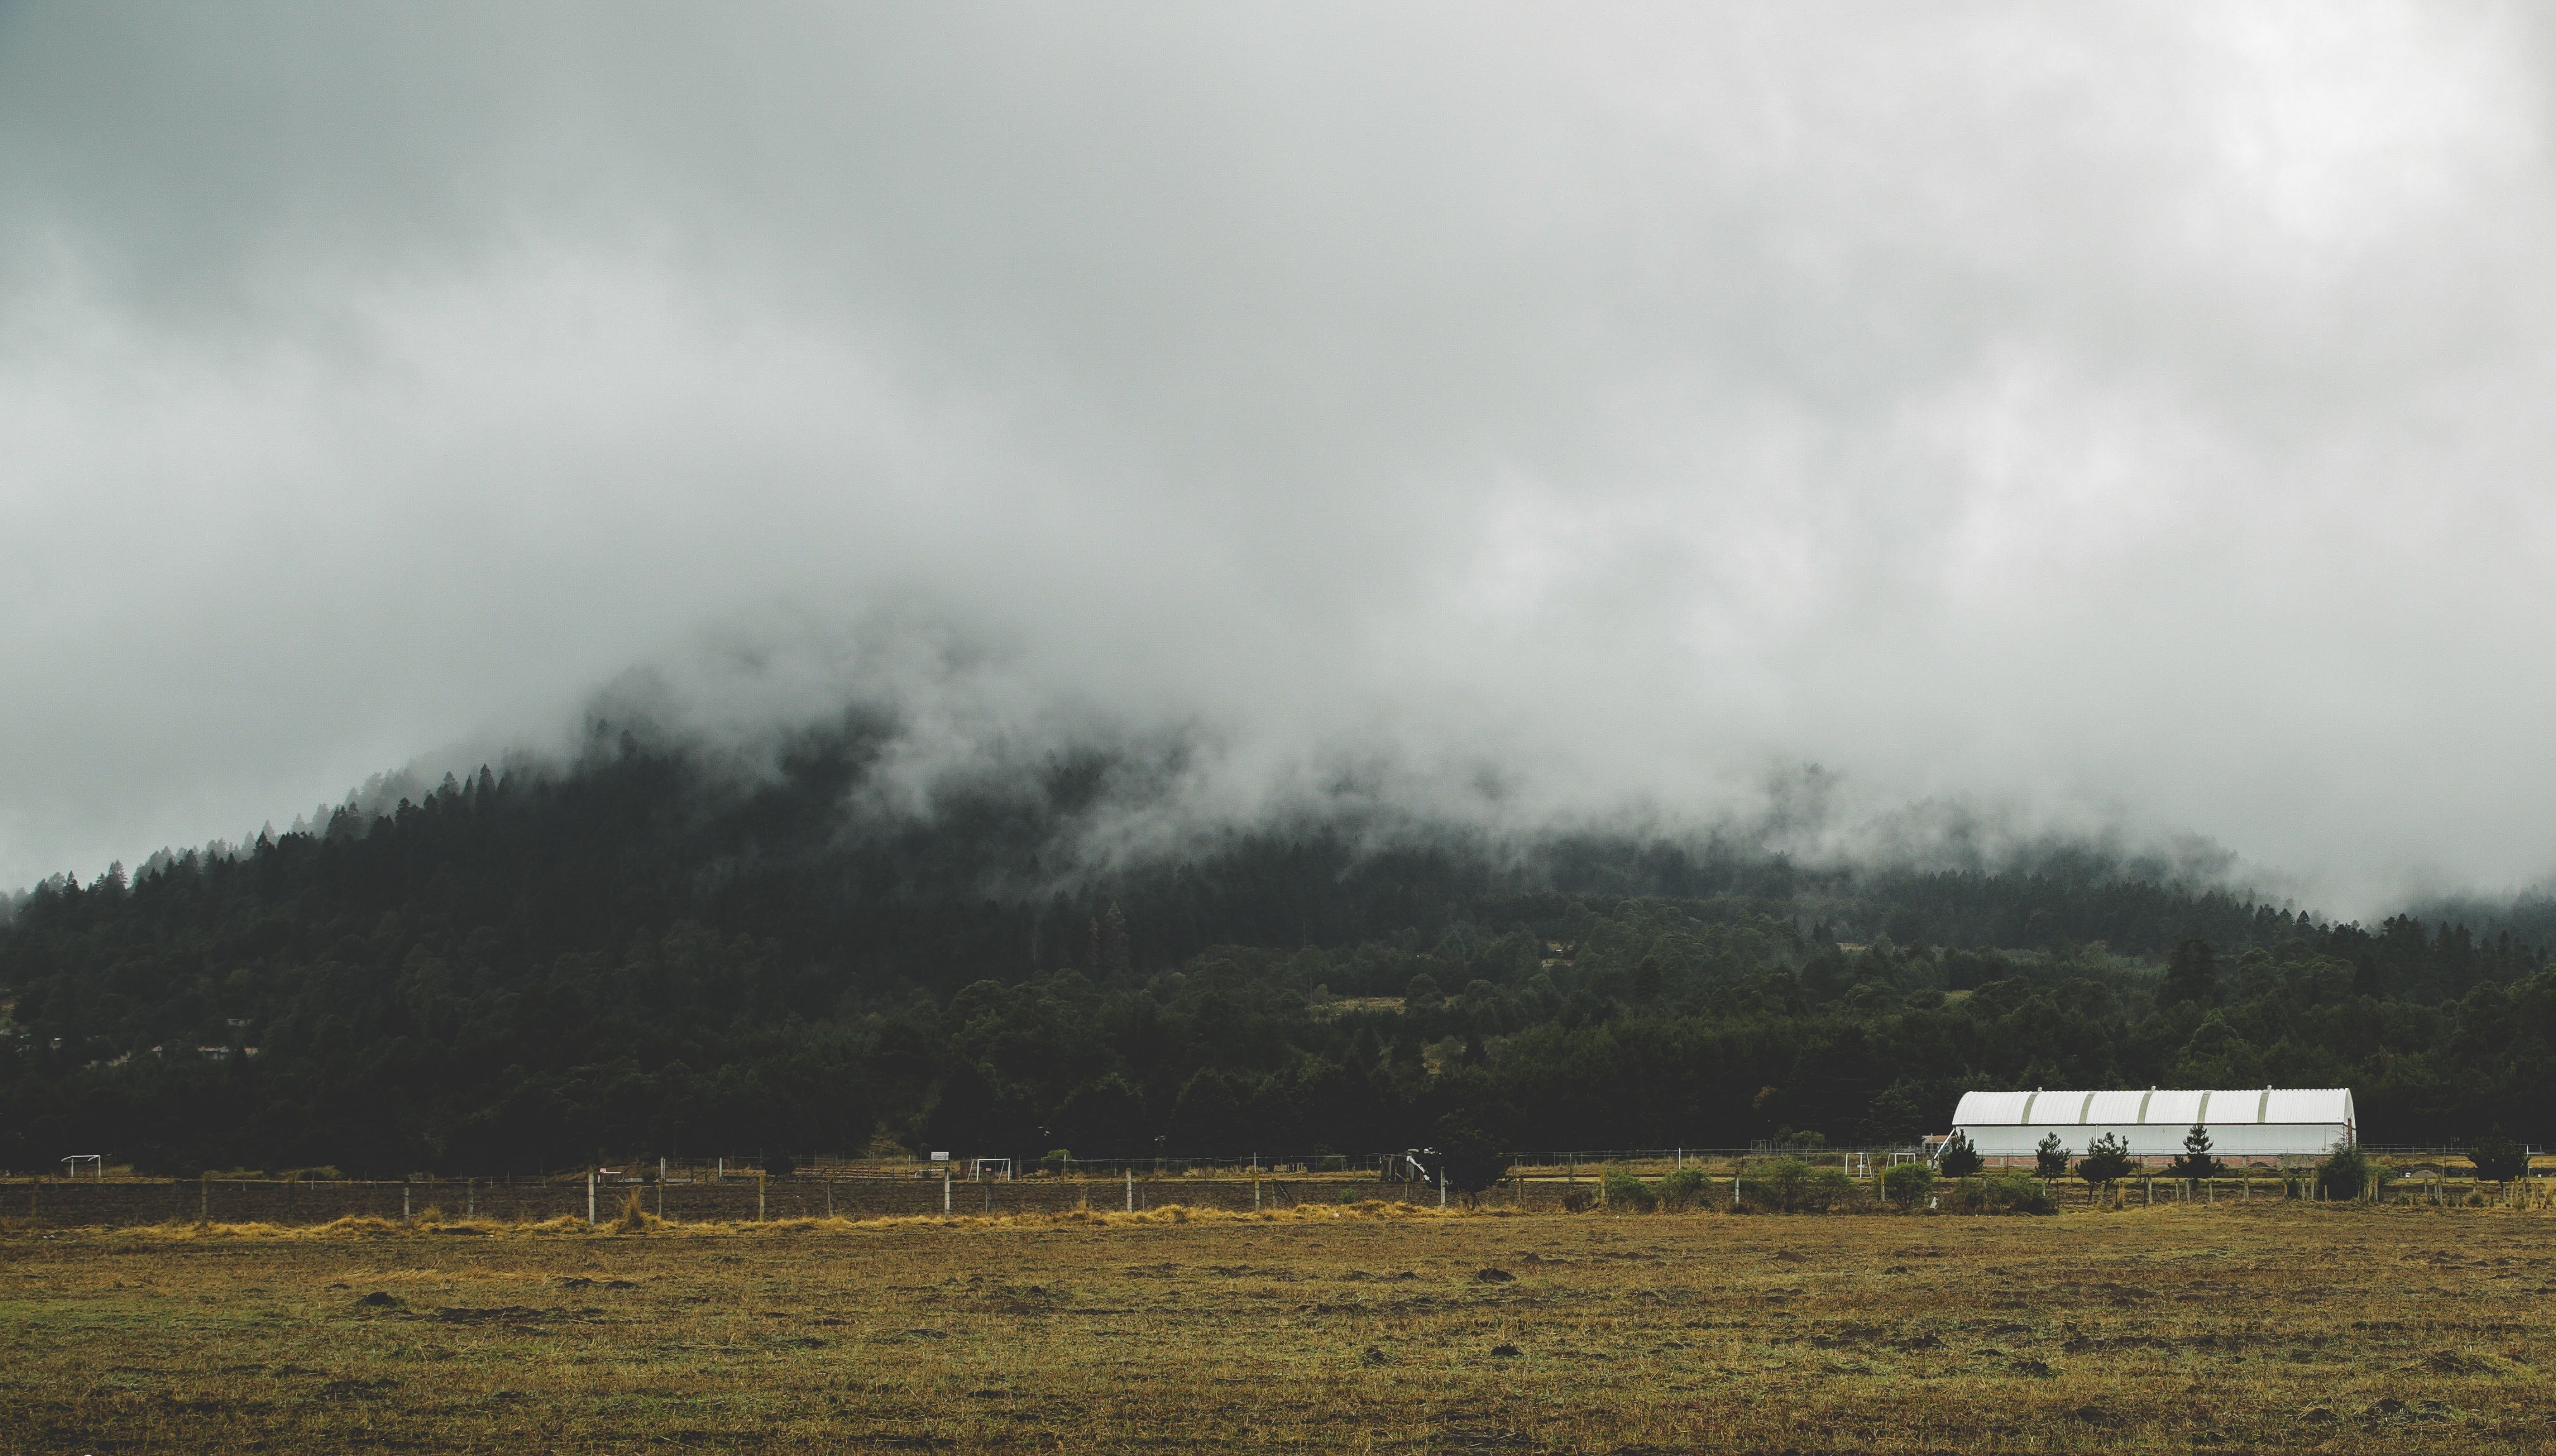
landscape, nature, grass, outdoor, mountain, cloud, fog, mist, field, farm, meadow, prairie, morning, hill, wind, valley, foggy, pasture, scenery, weather, hillside, agriculture, greenhouse, plain, farmland, grassland, habitat, rural area, natural environment, atmospheric phenomenon, atmosphere of earth